Nizier Anthelme Philippe

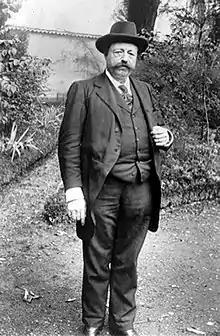
Nizier Anthelme Philippe (Maître Philippe de Lyon) 1849–1905

Philippe was born in 1849 at Le Rubathier, Loisieux, Savoy, France, the son of peasants. His mother was Marie Vachod (1823–1899) and his father was Joseph Philippe (1819–1898). From the age of fourteen he stayed with his uncle Vachod, a butcher in Lyon. He gained a reputation as a healer by the age of thirteen.